Parson Brownlow

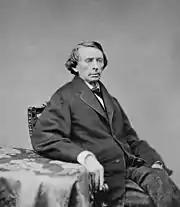
Photograph of Brownlow by Mathew Brady

In early April 1865, Brownlow arrived in Nashville, a city which he despised, having called it a "dunghill," and stating it had a "deadly, treasonable exhalation." He was sworn in on April 5, and submitted the 13th Amendment for ratification the following day. After this amendment was ratified, Brownlow submitted a series of bills to punish former Confederates. He disfranchised for at least five years anyone who had supported the Confederacy, and, in cases of Confederate leaders, fifteen years. He later strengthened this law to require prospective voters to "prove" they had supported the Union. He tried to impose fines for wearing a Confederate uniform, and attempted to bar Confederate ministers from performing marriages.